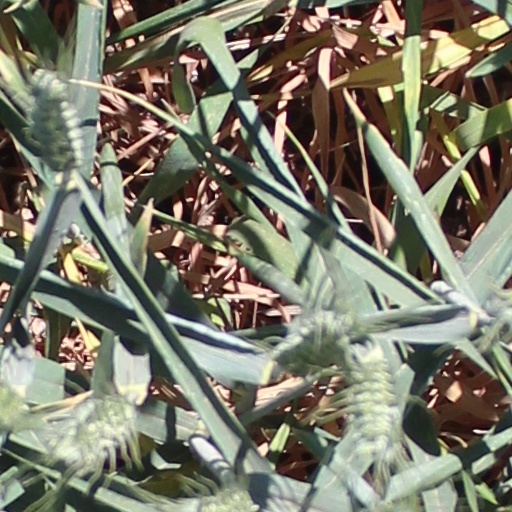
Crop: wheat